Answer in natural language. Considering the relative positions, where is light gray side table with casters (marked B) with respect to abstract painting in a black frame (marked C)? Choose between the following options: right or left
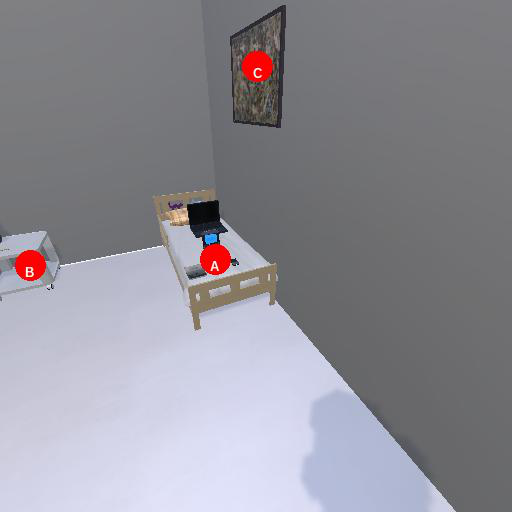
<answer>left</answer>